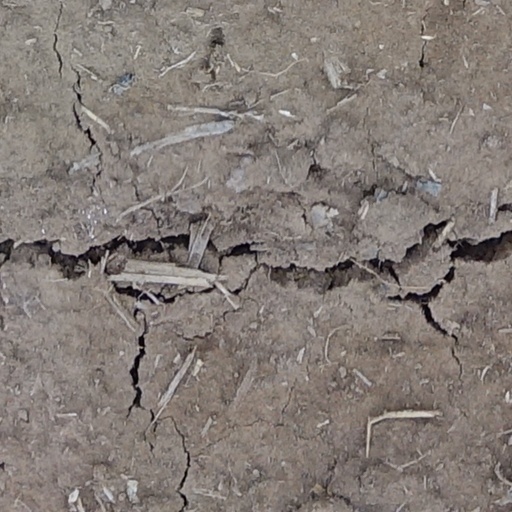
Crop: wheat